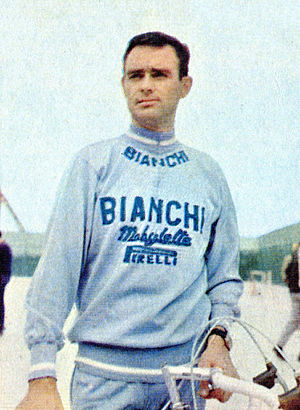
Imerio Massignan
Imerio Massignan er en tidligere italiensk professionel landevejscykelrytter. Han blev født i Altavilla Vicentina.